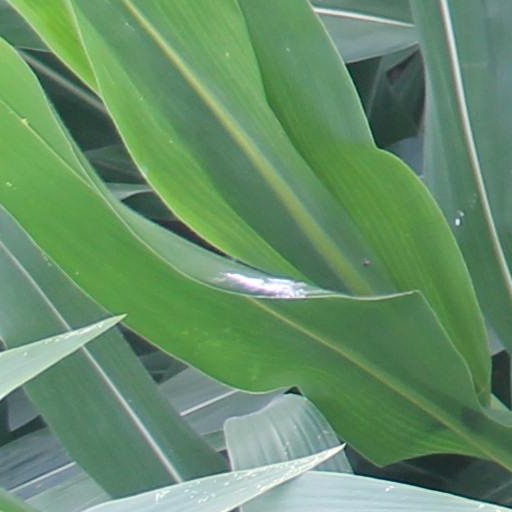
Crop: maize; corn